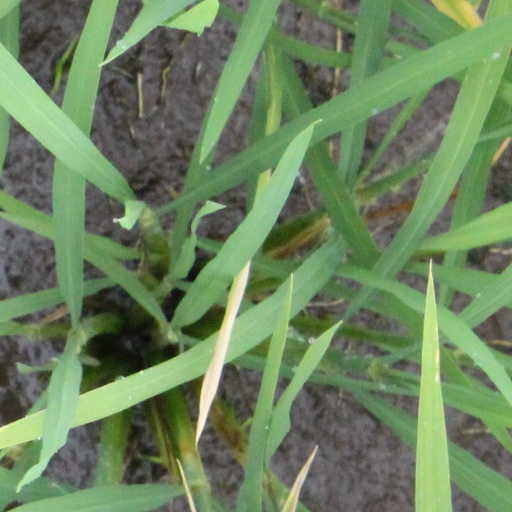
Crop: rice